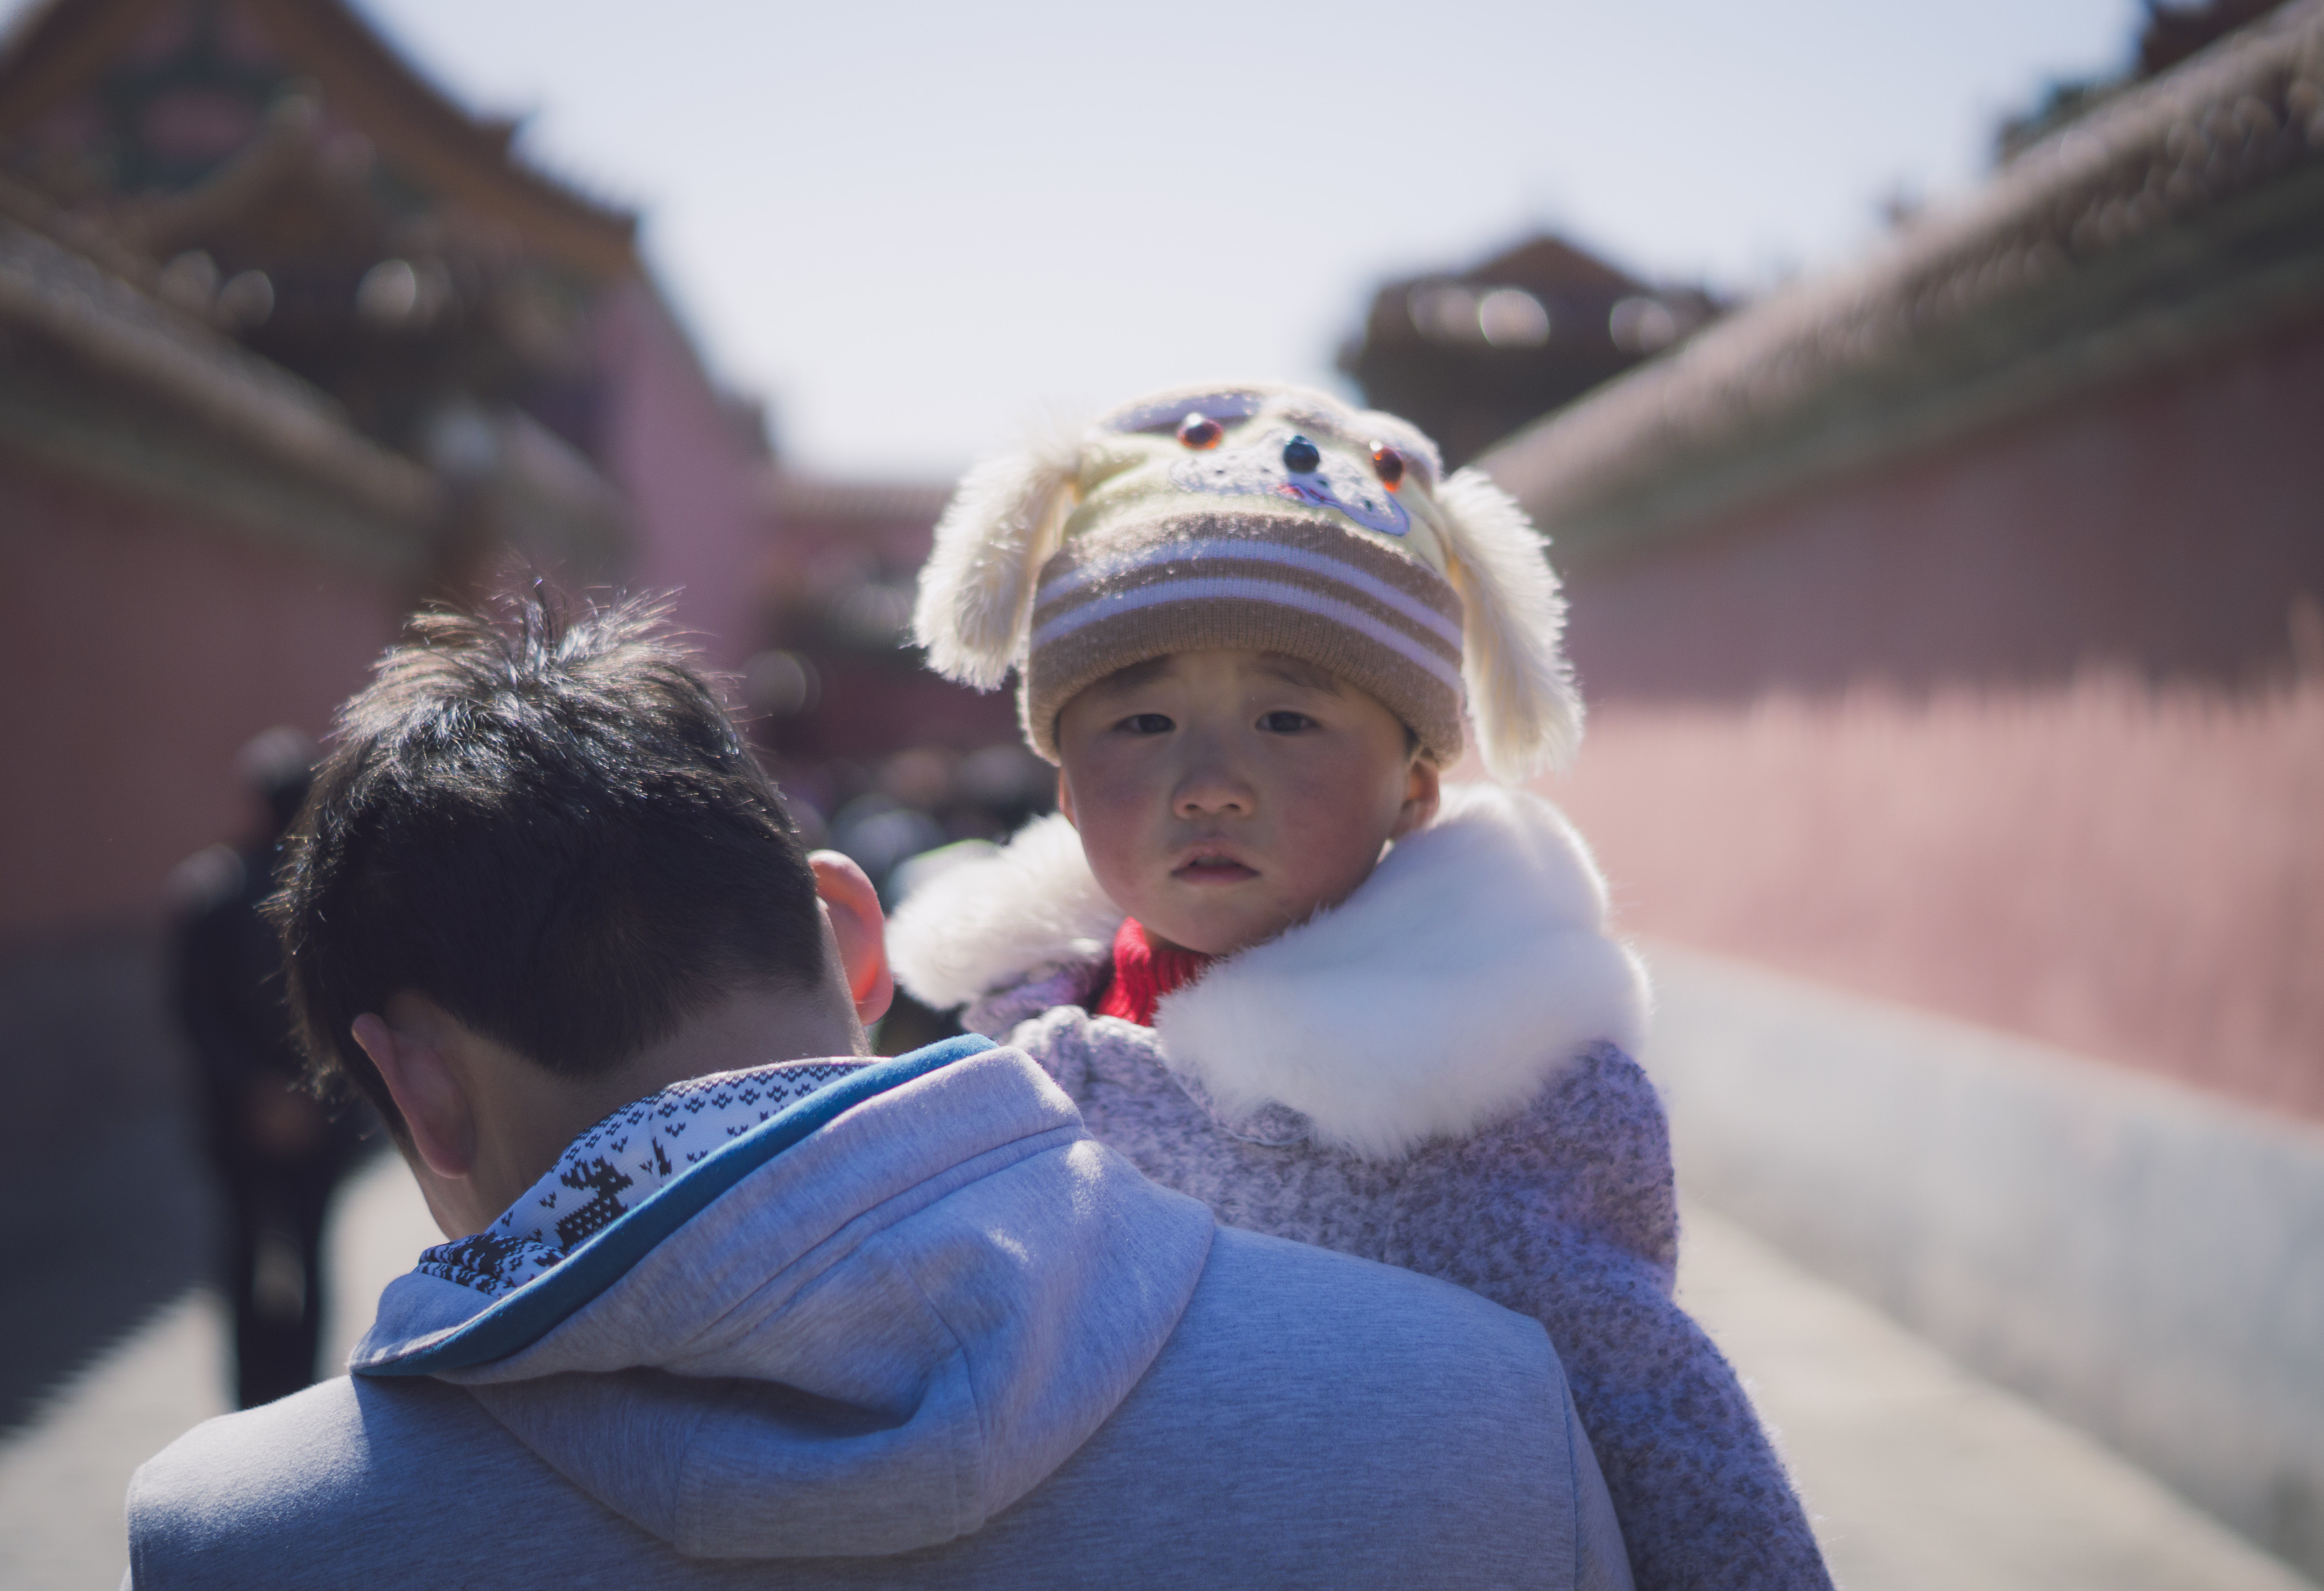
person, winter, people, girl, street, kid, looking, spring, child, blue, candid, fun, back, beijing, toddler, photograph, image, china, curious, sonystreetphotographer, interested